Bob Waterfield

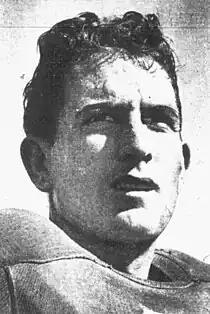
Waterfield, circa 1946

In January 1946, less than a month after winning Cleveland's first NFL championship, the Rams announced that they would move to Los Angeles for the 1946 NFL season. In their first season in Los Angeles, the Rams compiled a 6–4–1 record and finished in second place in the NFL's Western Division. Waterfield firmly established himself as one of the NFL's multi-talented players. As a passer, he led the NFL in pass attempts (251), completions (127), and passing touchdowns (17) and ranked second with 1,747 passing yards and a 67.6 passer rating. He was also the league's second leading scorer (61 points). He led the NFL with 37 extra points out of 37 attempts and field goal percentage (66.7%) and finished third in the league with an average of 44.7 yards per punt. At the end of the season, he was selected by both the Associated Press (AP) and the United Press (UP) as the first-team quarterback on the 1946 All-Pro Team.